The Promise (musical)

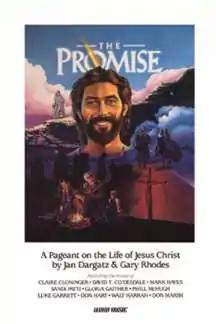
Original Show Poster

The Promise is a musical drama with a book by Jan Dargatz (with additional dialogue by Chuck King) and lyrics and music by various songwriters (several arranged by Gary Rhodes and also by current Director Chuck King) based on biblical texts. The musical follows the life of Jesus Christ, including his birth, life, death, burial, resurrection, and ascension. The musical score is in the style of Christian pop music.